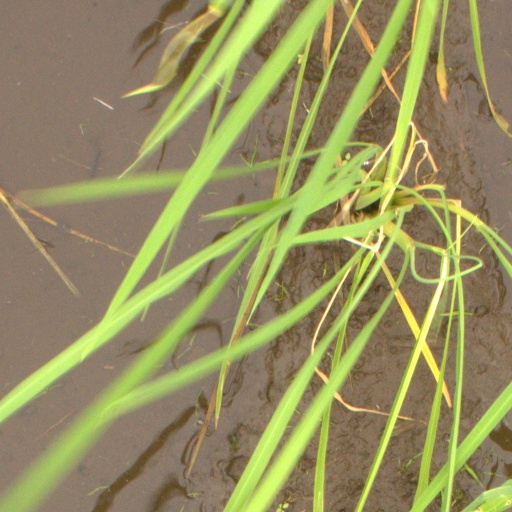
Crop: rice